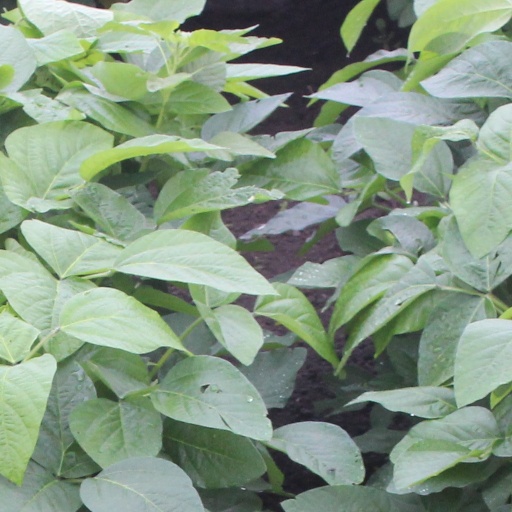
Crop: soybean